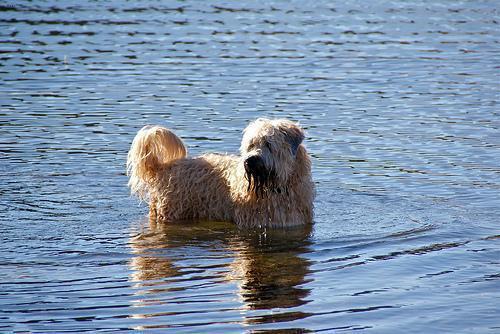
wheaten terrier